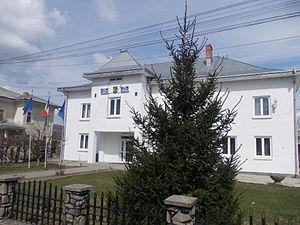
Dolhasca est une ville du județ de Suceava, Moldavie, située dans le nord-est de la Roumanie. En 2011, elle comptait 10 298 habitants.